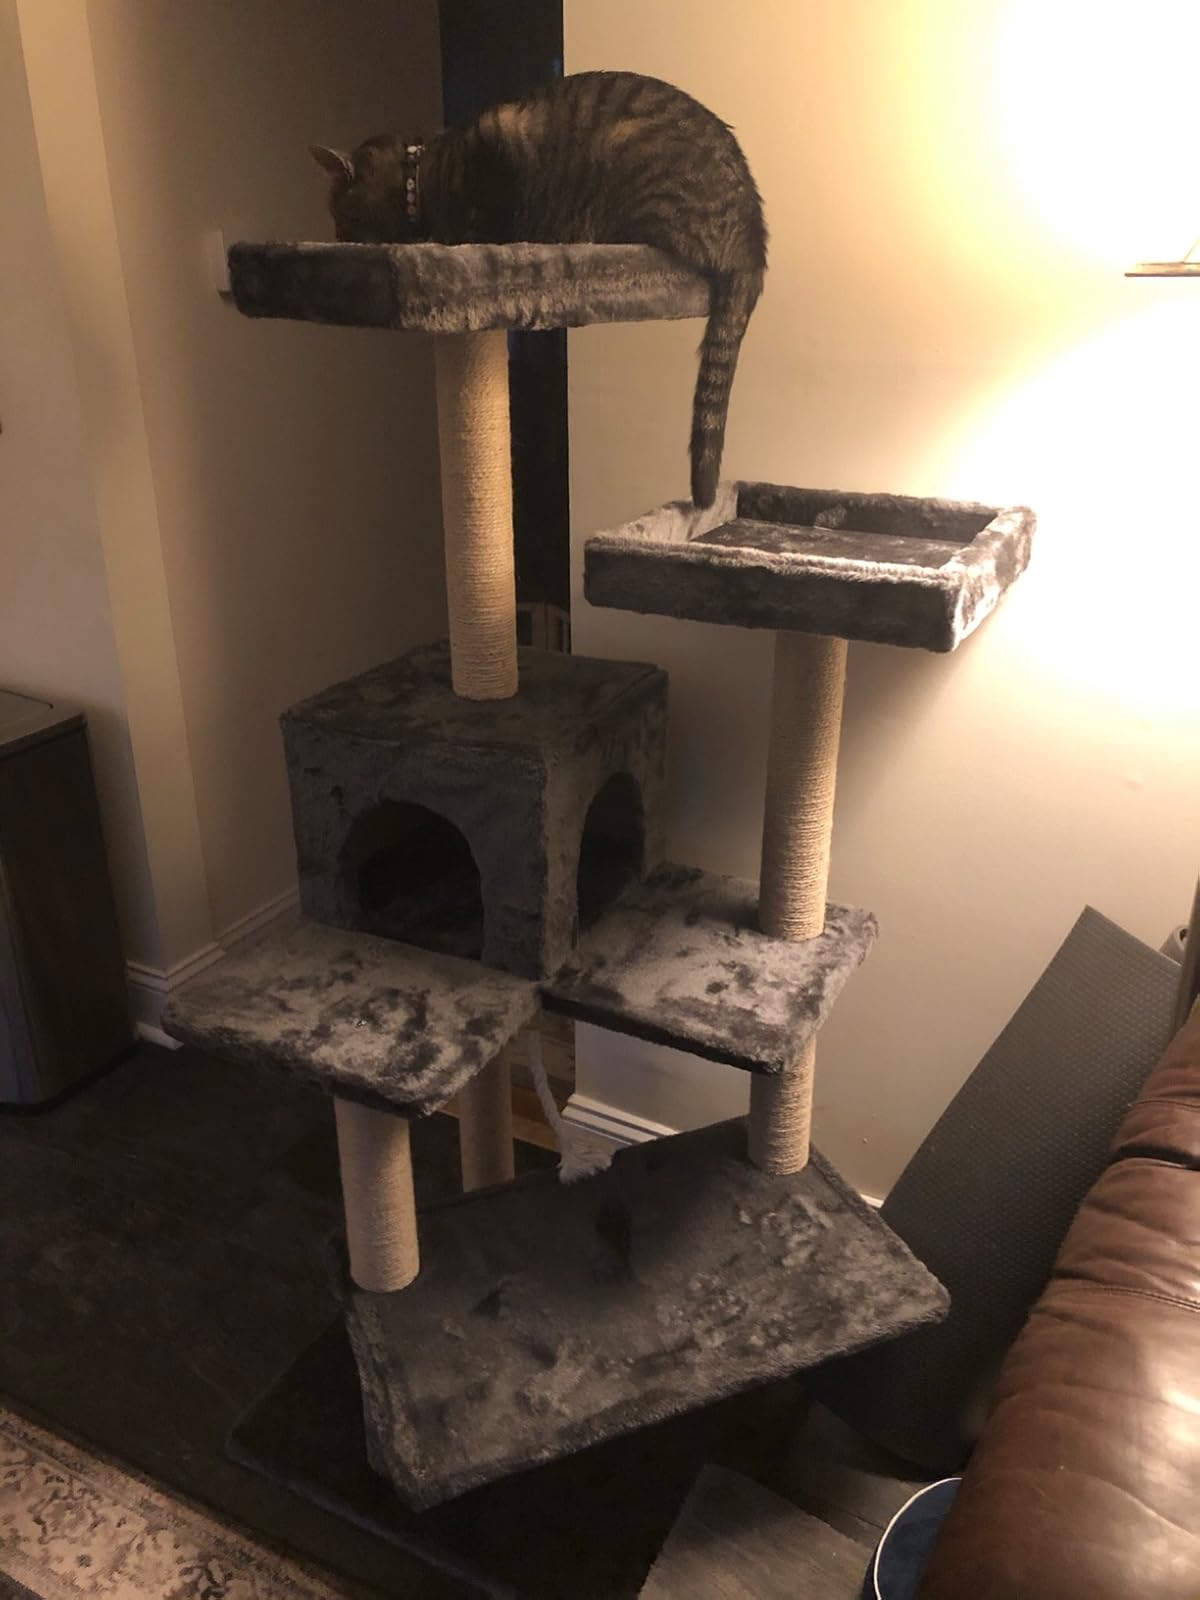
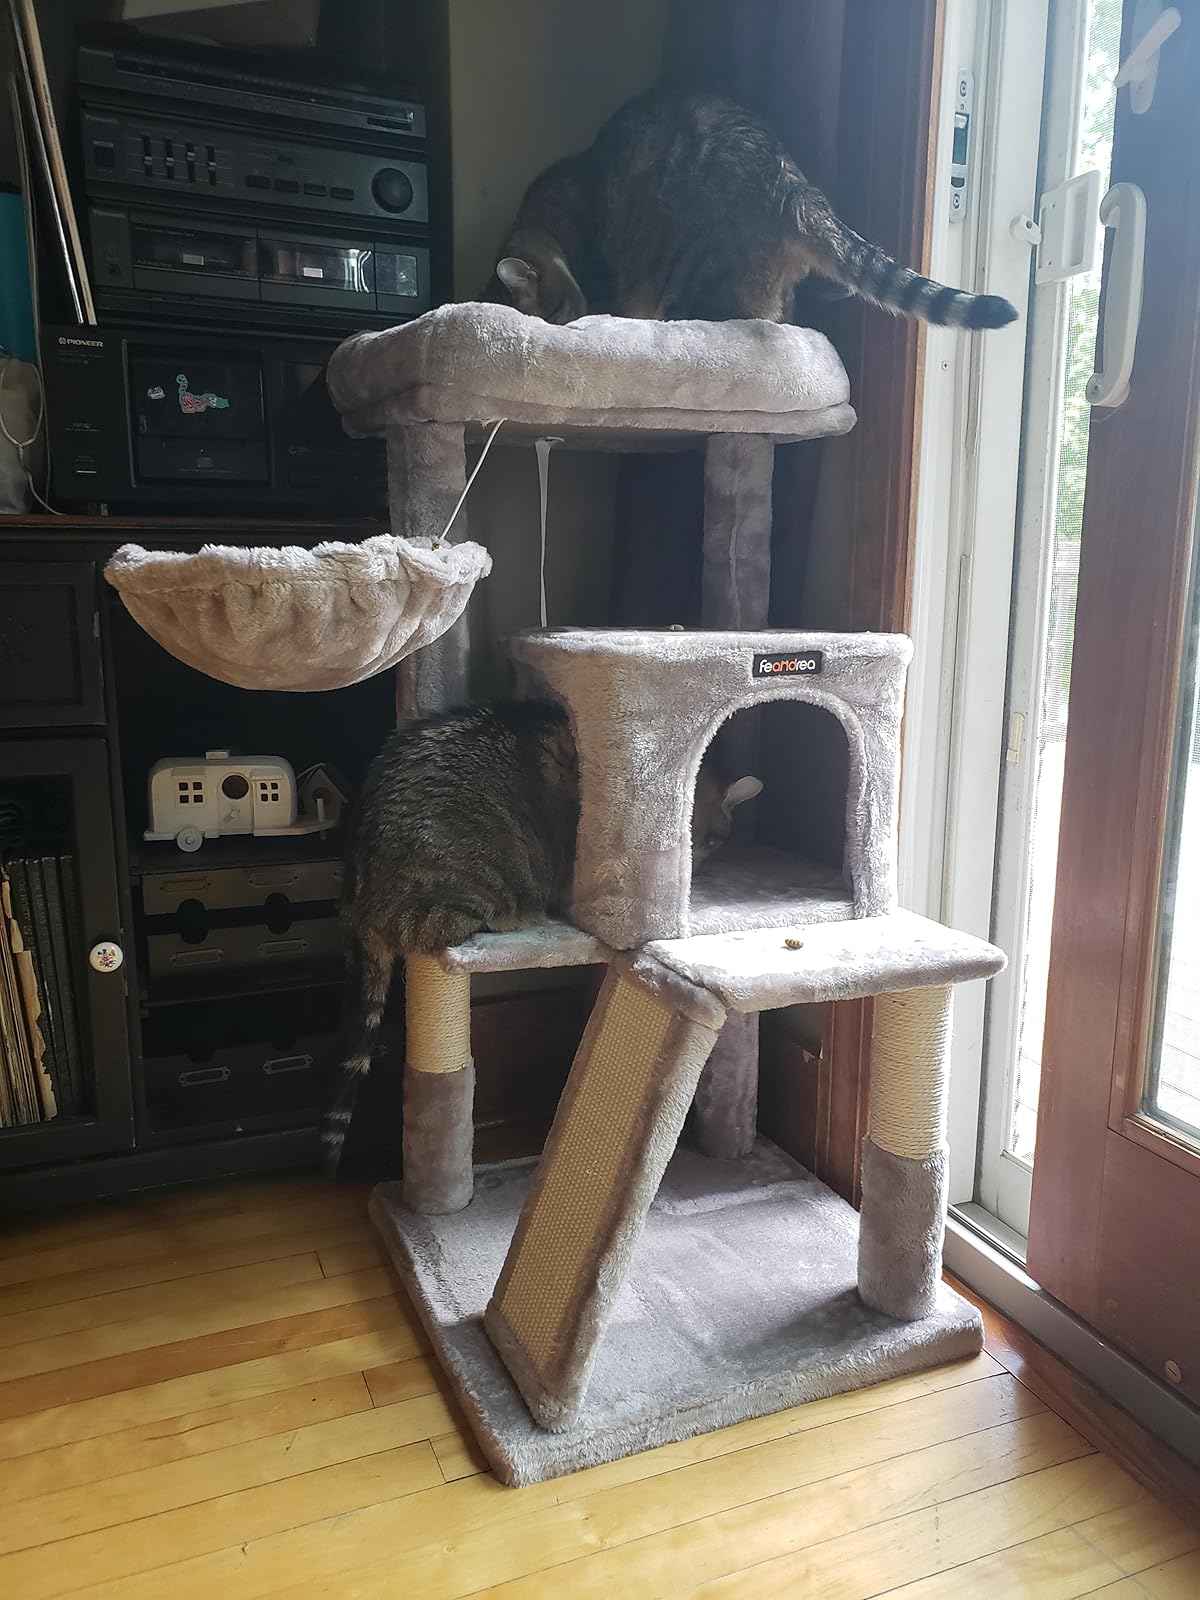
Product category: items_cat tree
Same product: no